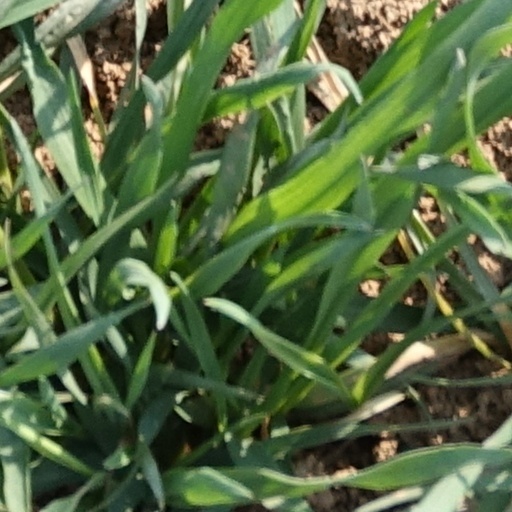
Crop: wheat